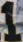
Number: 1